Alameda Creek

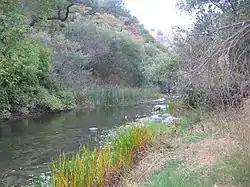
Alameda Creek in Niles Canyon.

After the Sacramento and San Joaquin Rivers, Alameda Creek is the largest watershed draining into San Francisco Bay, with a total watershed of 700 square miles (1,813 square kilometers). It contributes about 20% of the total drainage area for the South Bay. Two-thirds of the watershed is in Alameda County including the reach through the Sunol Valley, the rest is in Santa Clara County. The tributaries of Alameda creek include Arroyo de la Laguna, Arroyo Valle, San Antonio Creek and Calaveras Creek, whose main tributary is Arroyo Hondo. The watershed includes three man-made reservoirs: Lake Del Valle, San Antonio Reservoir and Calaveras Reservoir.